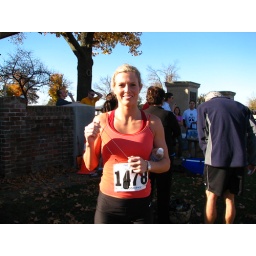
Rendy Williams holds her &amp;quot;wearable trophy,&amp;quot; a military-style dog tag proclaiming her the fastest woman running in the Vet's 5K.